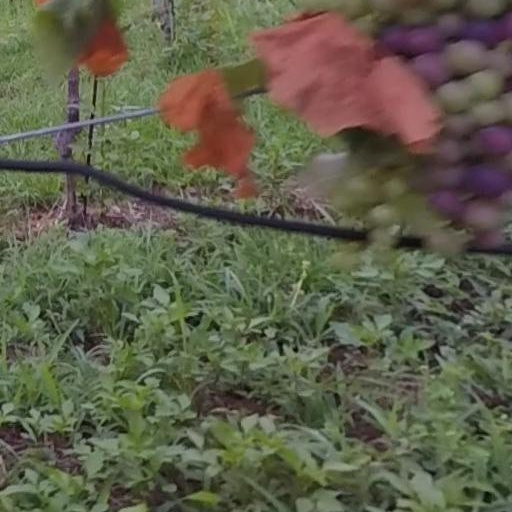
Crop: grape